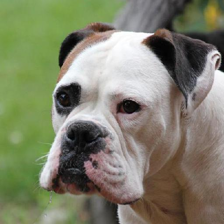
Label: animals